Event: Nepal Earthquake
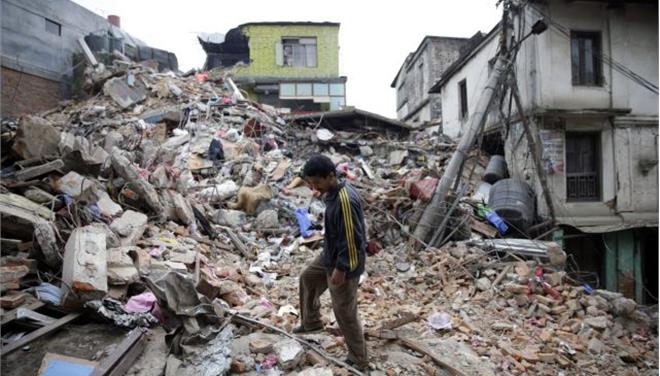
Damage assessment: damage